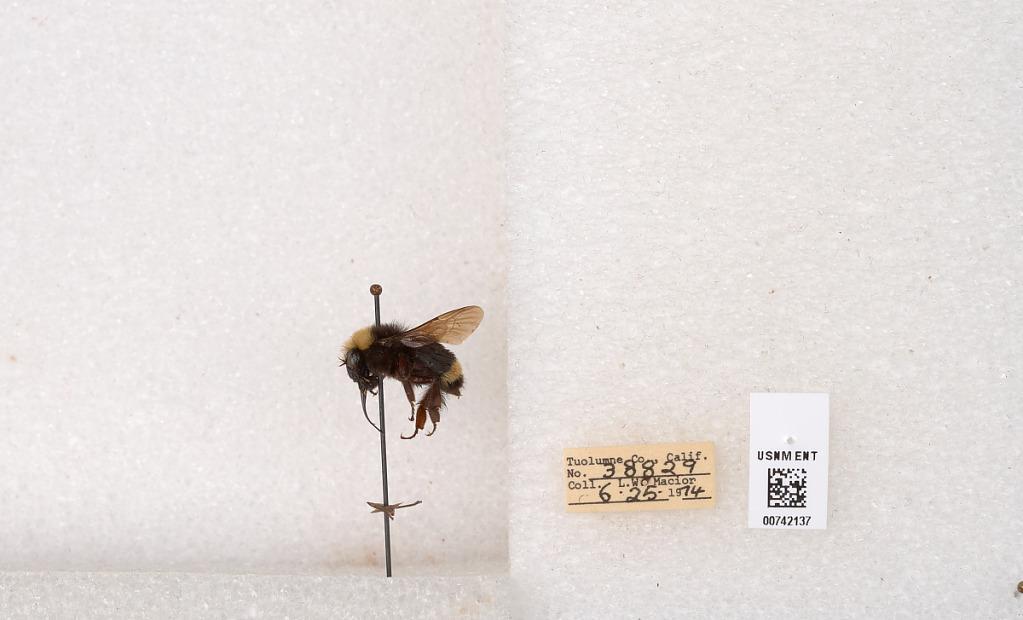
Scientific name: Bombus (Pyrobombus) vosnesenskii Radoszkowski
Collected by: L. Macior
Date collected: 1974-6-25
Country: United States
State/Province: California
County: Tuolumne
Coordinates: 37.9712, -120.228